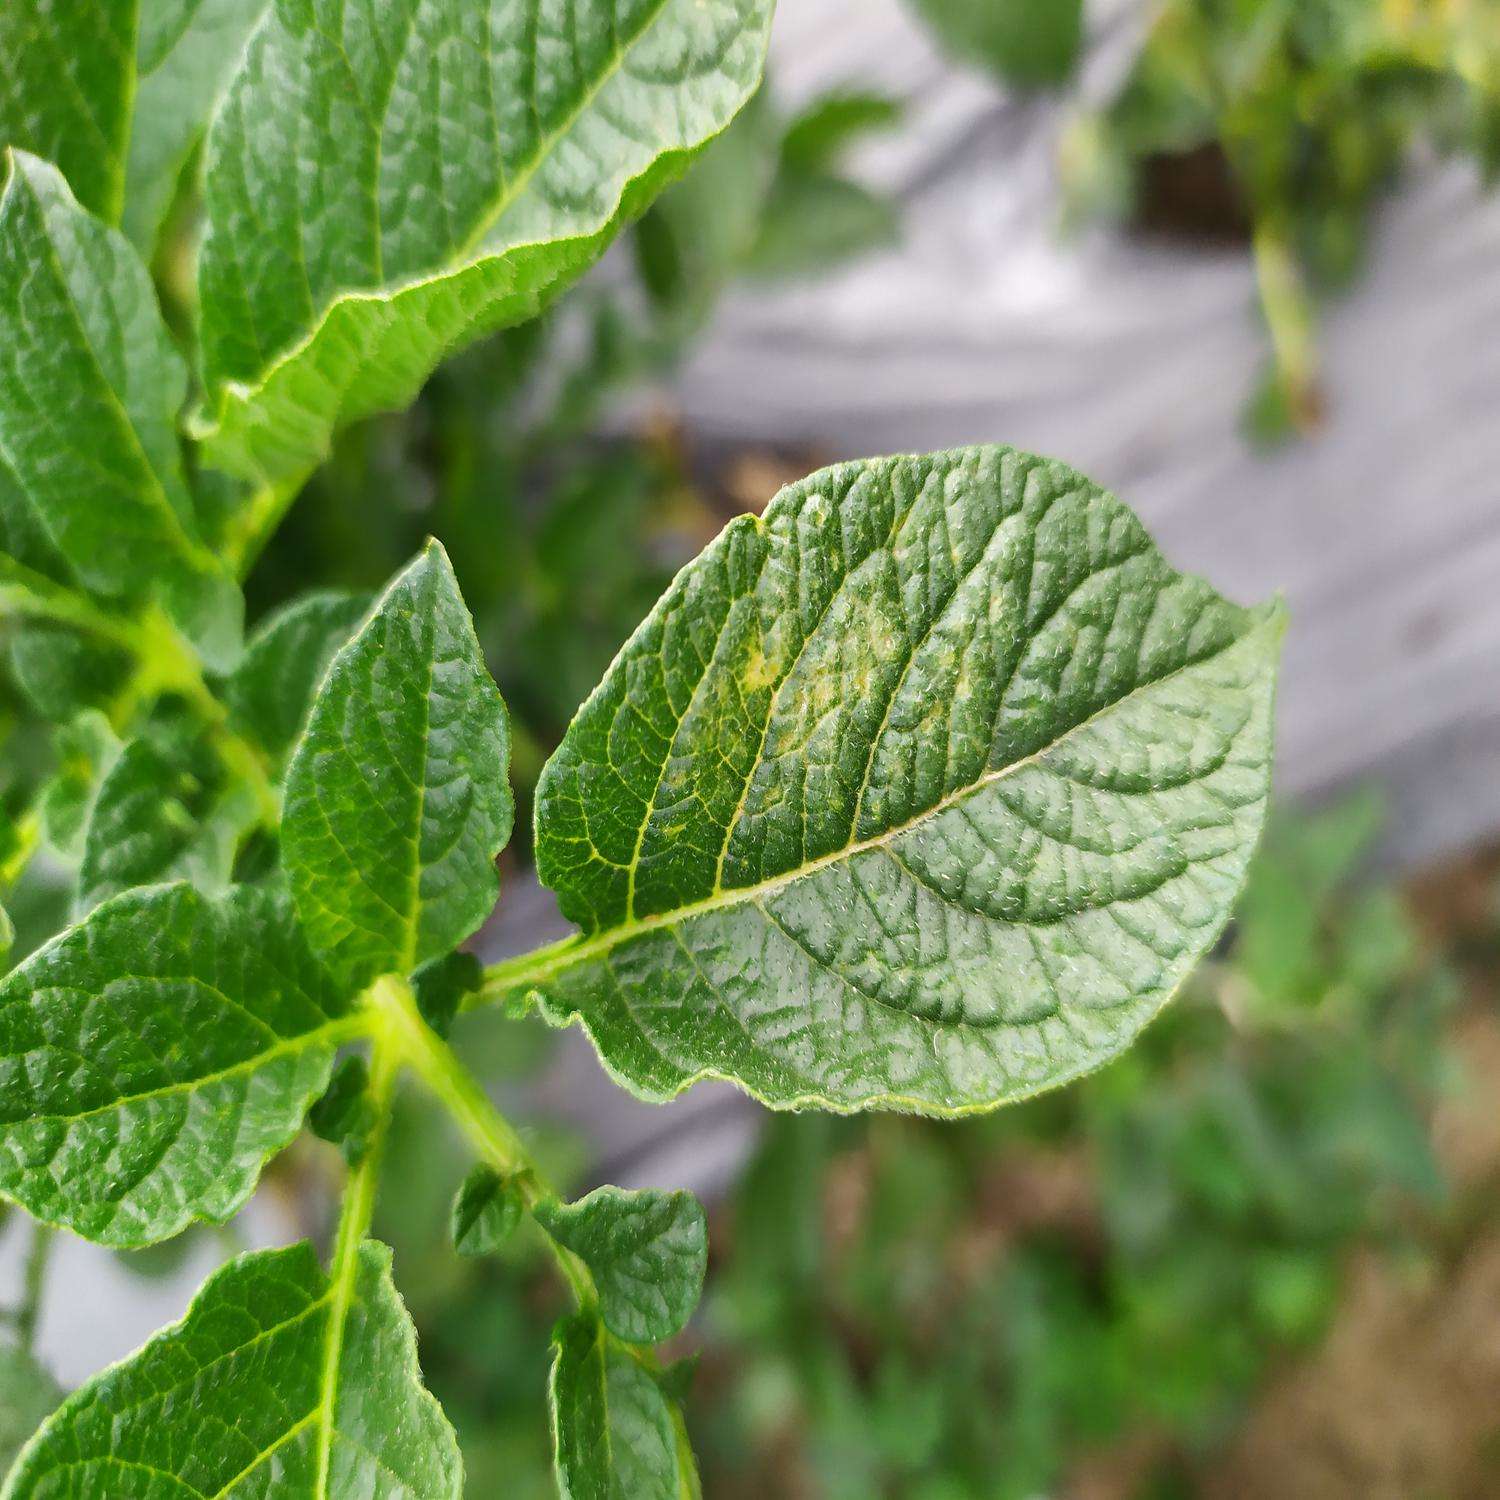
Etiqueta: Virus